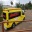
Label: ambulance